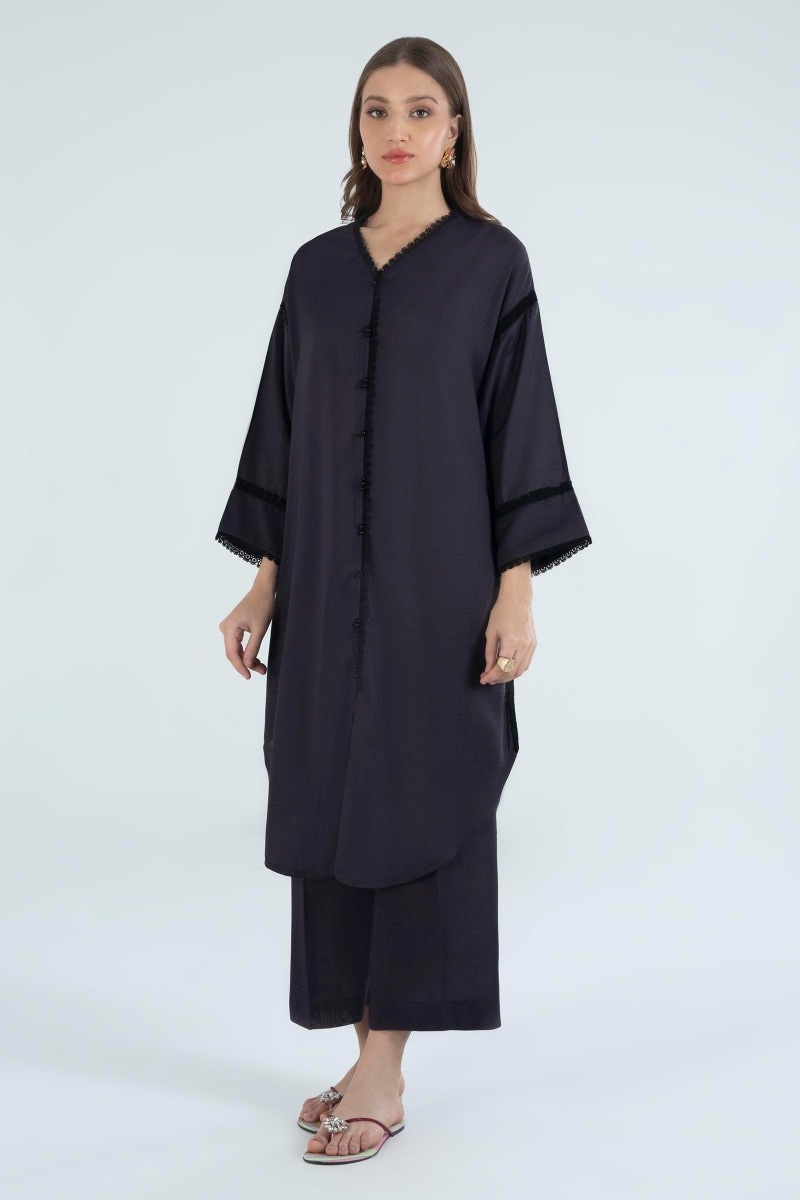
black kalpana tunic top